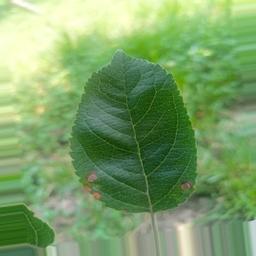
Label: Alternaria